Strayer University

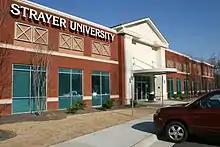
Strayer's campus in Morrisville, North Carolina

At the beginning of the 21st century, Strayer established its first campus locations outside of the Washington metropolitan area, adding campuses in Florida, Georgia, North Carolina, Pennsylvania, South Carolina, and Tennessee. Since the early 21st century, Strayer has added additional campuses in Alabama, Arkansas, Delaware, Mississippi, New Jersey, Texas, and West Virginia, according to the university's website.